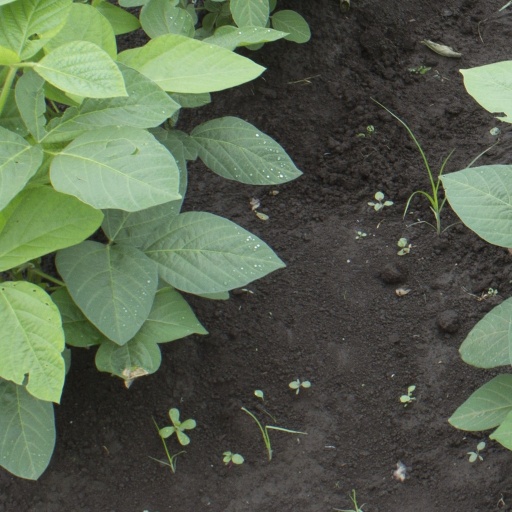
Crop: soybean